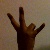
The image shows a hand gesture representing the number 7 in Indian Sign Language.